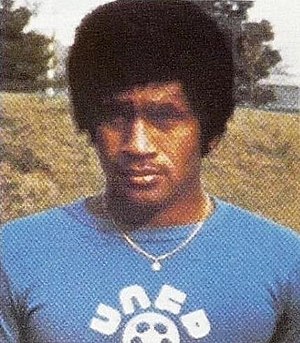
Jacques Zimako
Jacques Zimako er en tidligere fransk fodboldspiller.